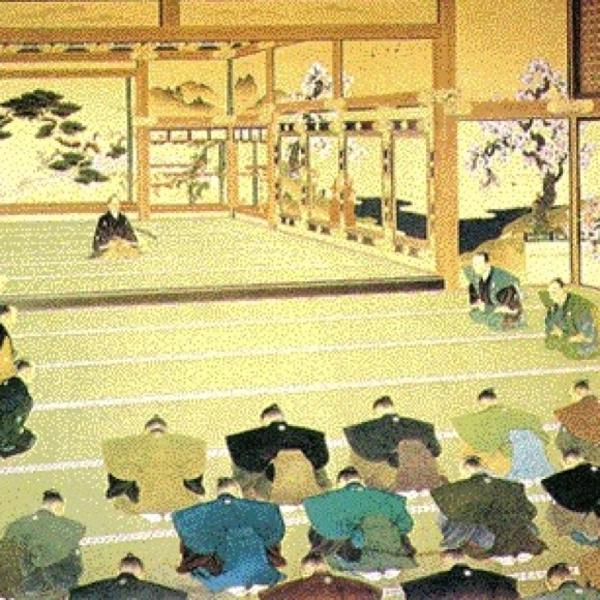
回答: 屁をこいたら徐々にさがっていった